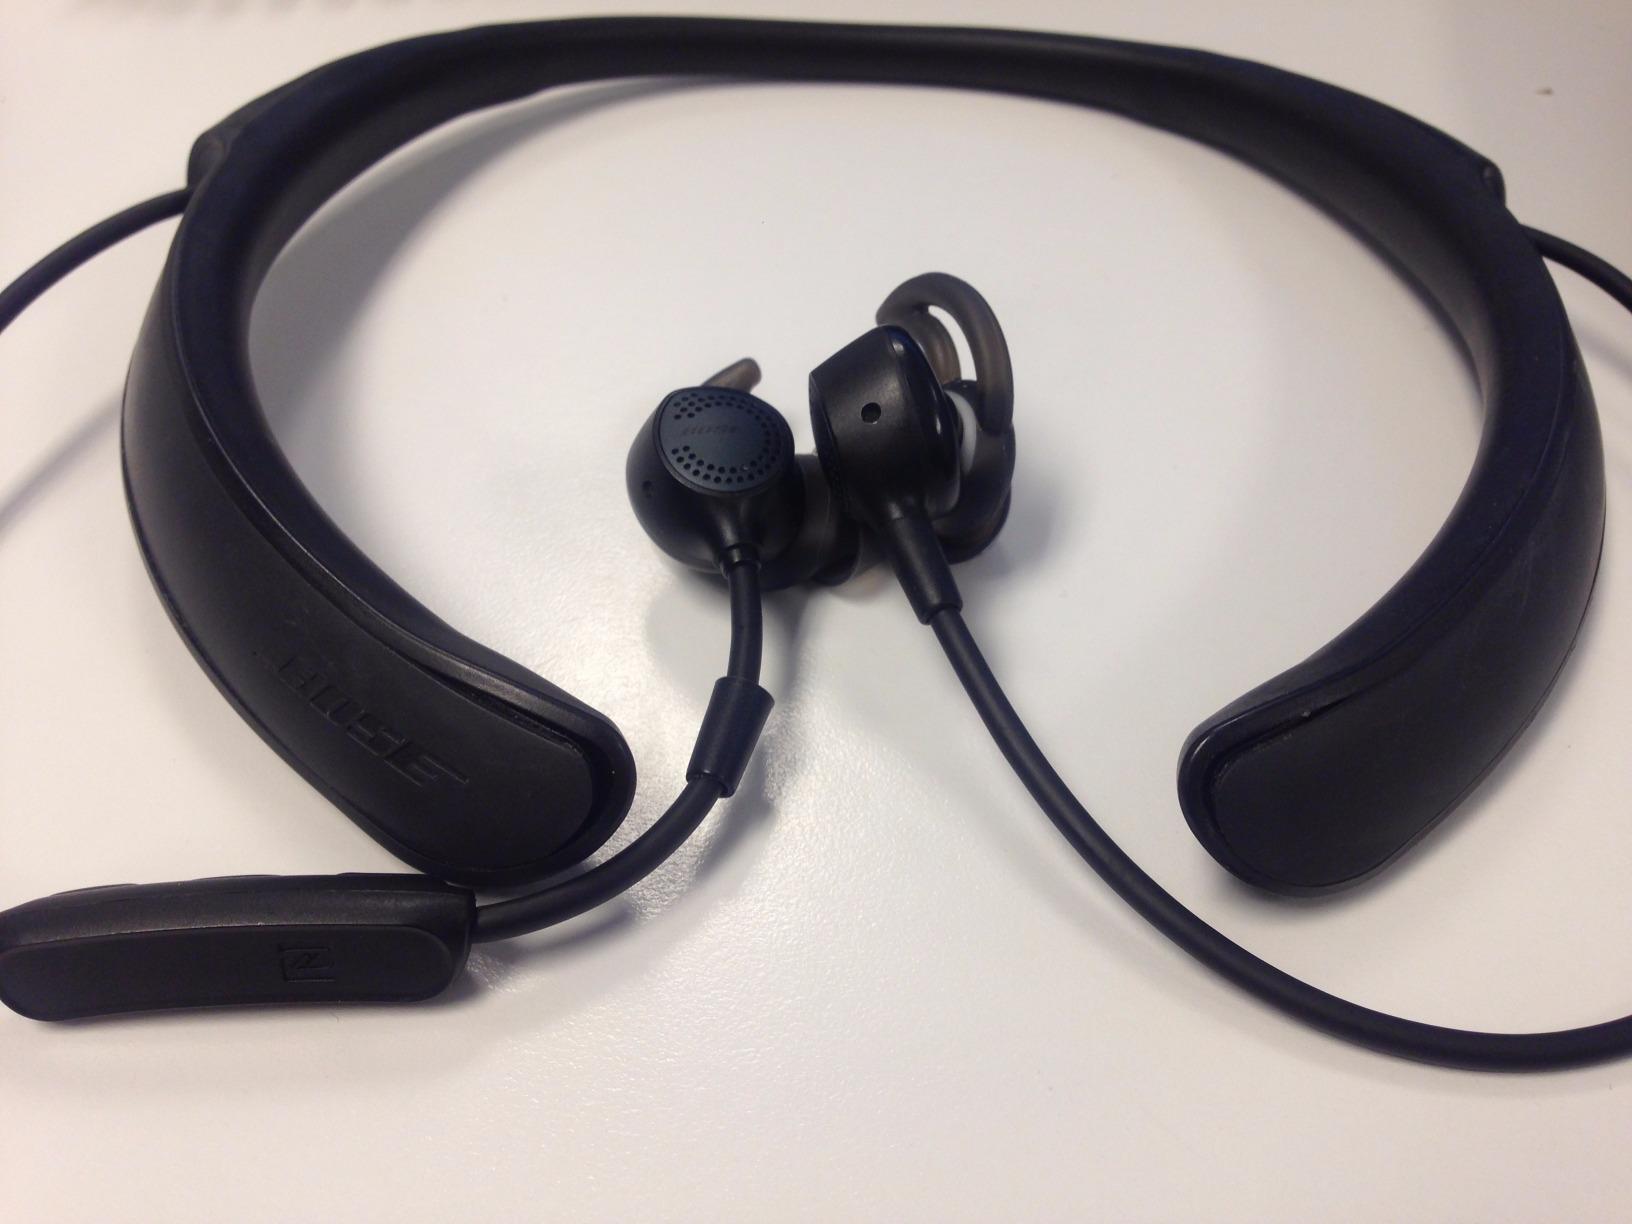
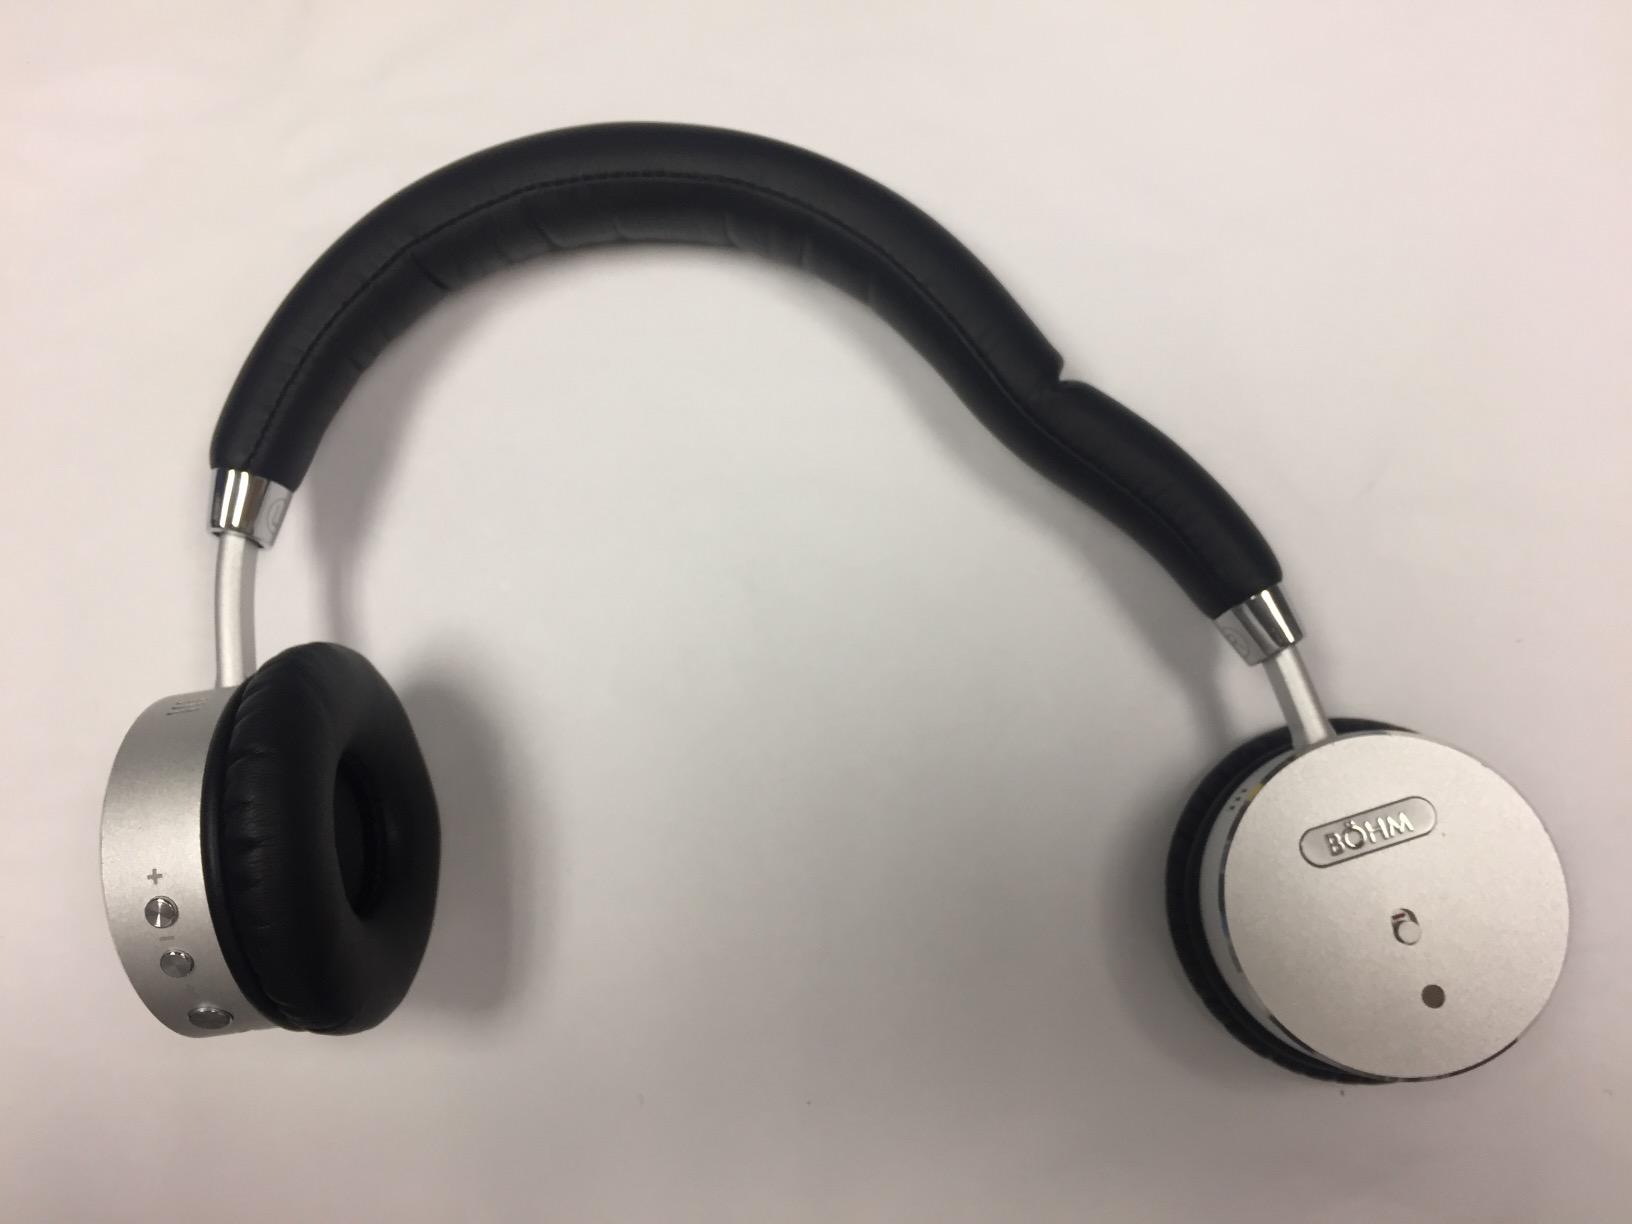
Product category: headphones
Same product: no